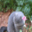
Label: cat